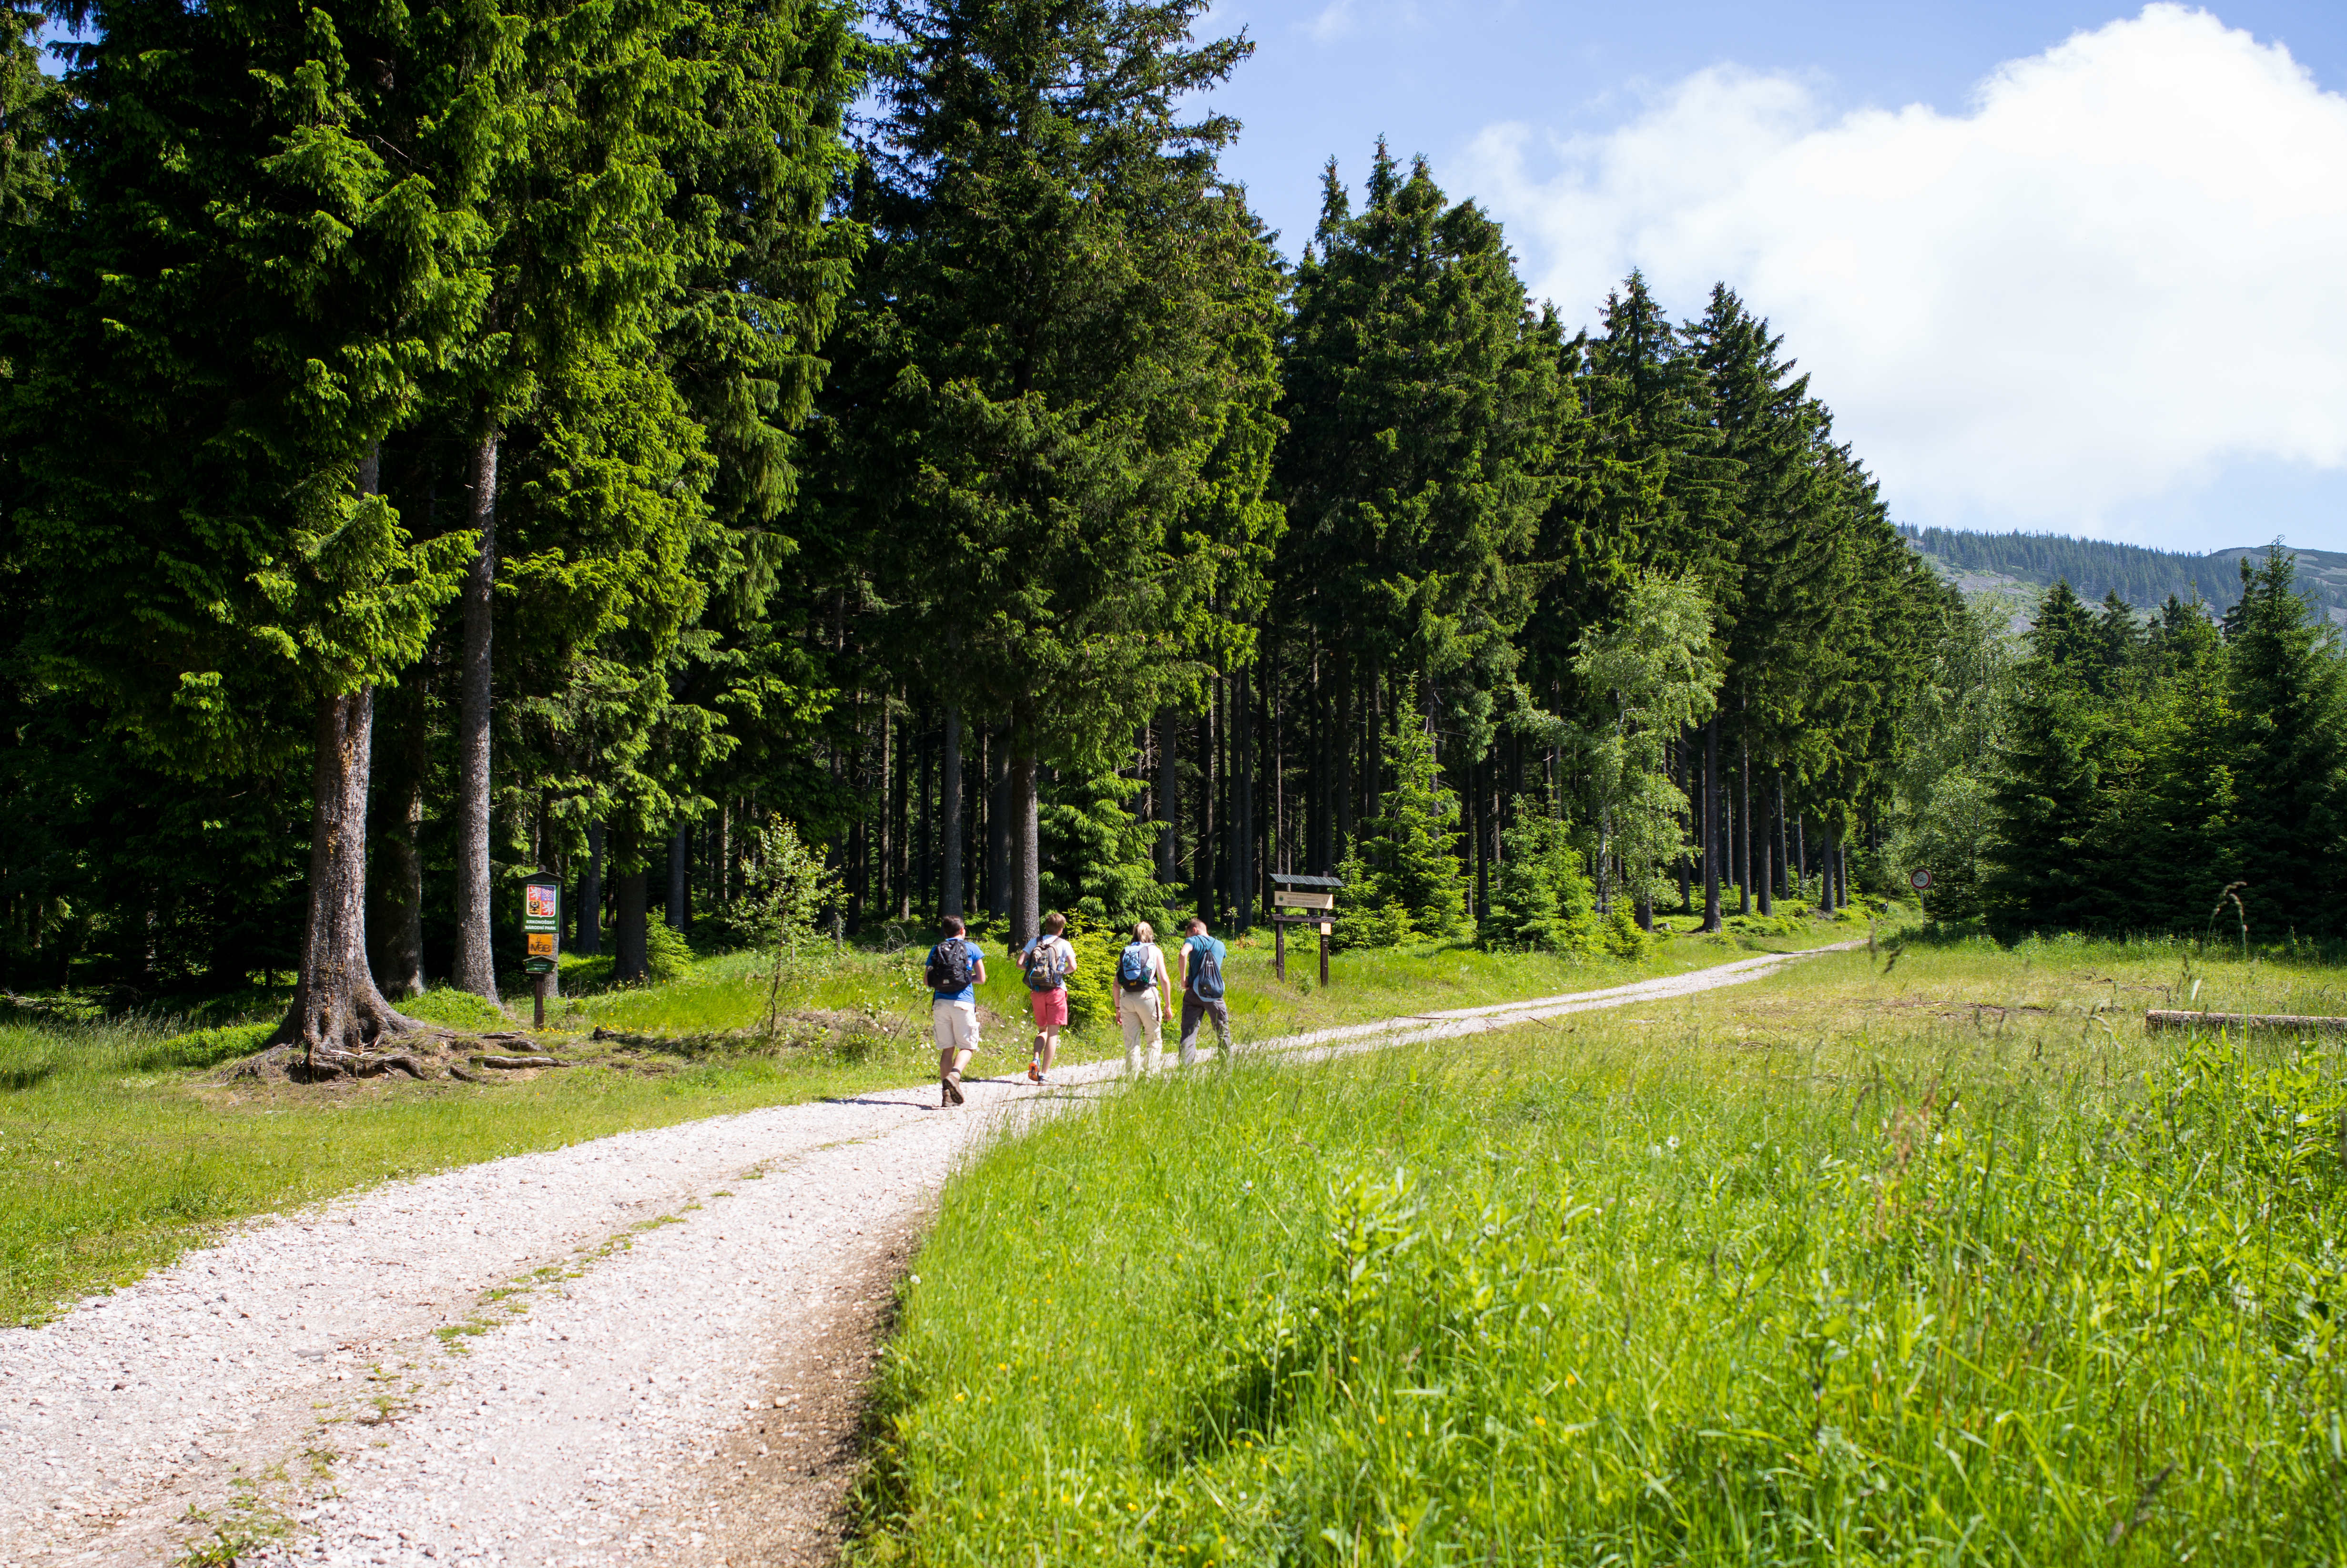
landscape, tree, nature, forest, path, grass, outdoor, walking, mountain, hiking, trail, lawn, meadow, hill, valley, summer, travel, range, recreation, environment, europe, green, pasture, park, ridge, trees, hills, m, hikers, mountains, grassland, 28, woodland, habitat, leica, 240, czech, bohemia, cesko, summicron, svaty, krkonose, mlyn, spindleruv, evergreens, snezka, petr, priroda, vylet, active, leto, hory, riesengebirge, udoli, ecosystem, rural area, natural environment